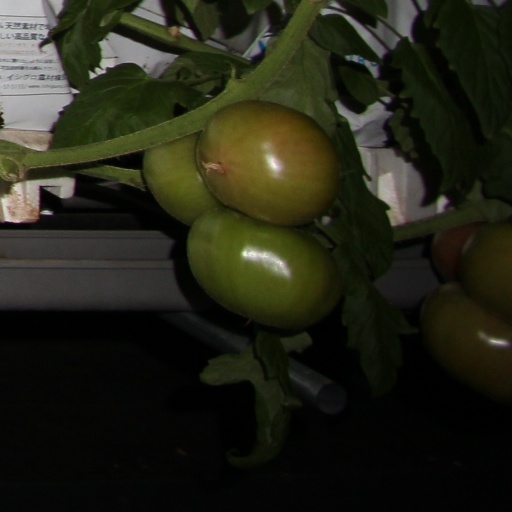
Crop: tomato